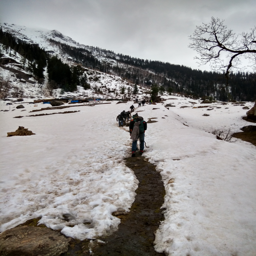
you can see there are only few cottages and the entire place is covered with snow